Giovanni Codagnello

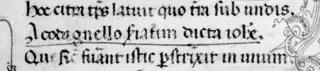
The underlined text reads: "a codagnello seriatim dicta iohanne" – "by Codagnello, at the same time called John".

Codagnello was born around 1154 in Piacenza. His surname was sometimes Latinized as "Caputagni". Between 1199 and 1230, he is attested as a notary in documents from Piacenza and Cremona as both certifier and witness. He was for a time the "pro tempore" notary of the government of Piacenza. On 31 March 1202, he drew up a treaty of peace between, on the one side, Piacenza and Milan and, on the other, Pavia. In 1222, he witnessed a charter in Fiorenzuola d'Arda.